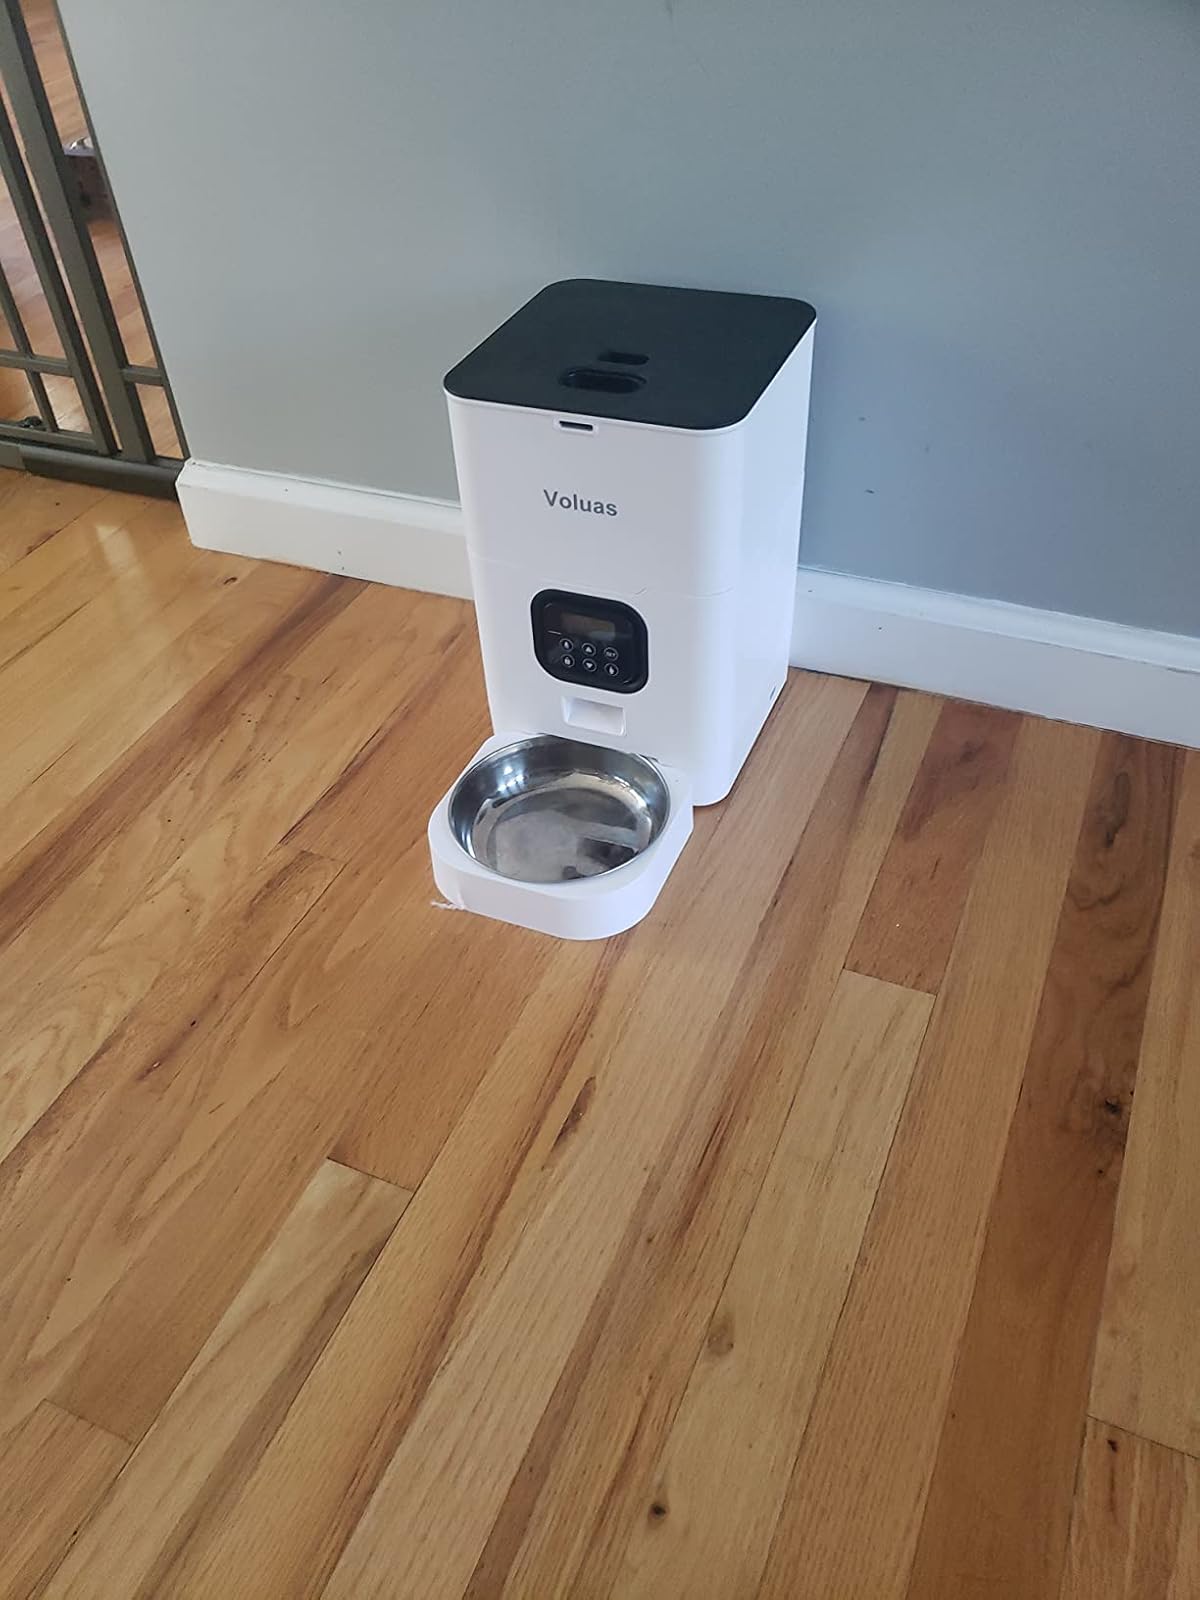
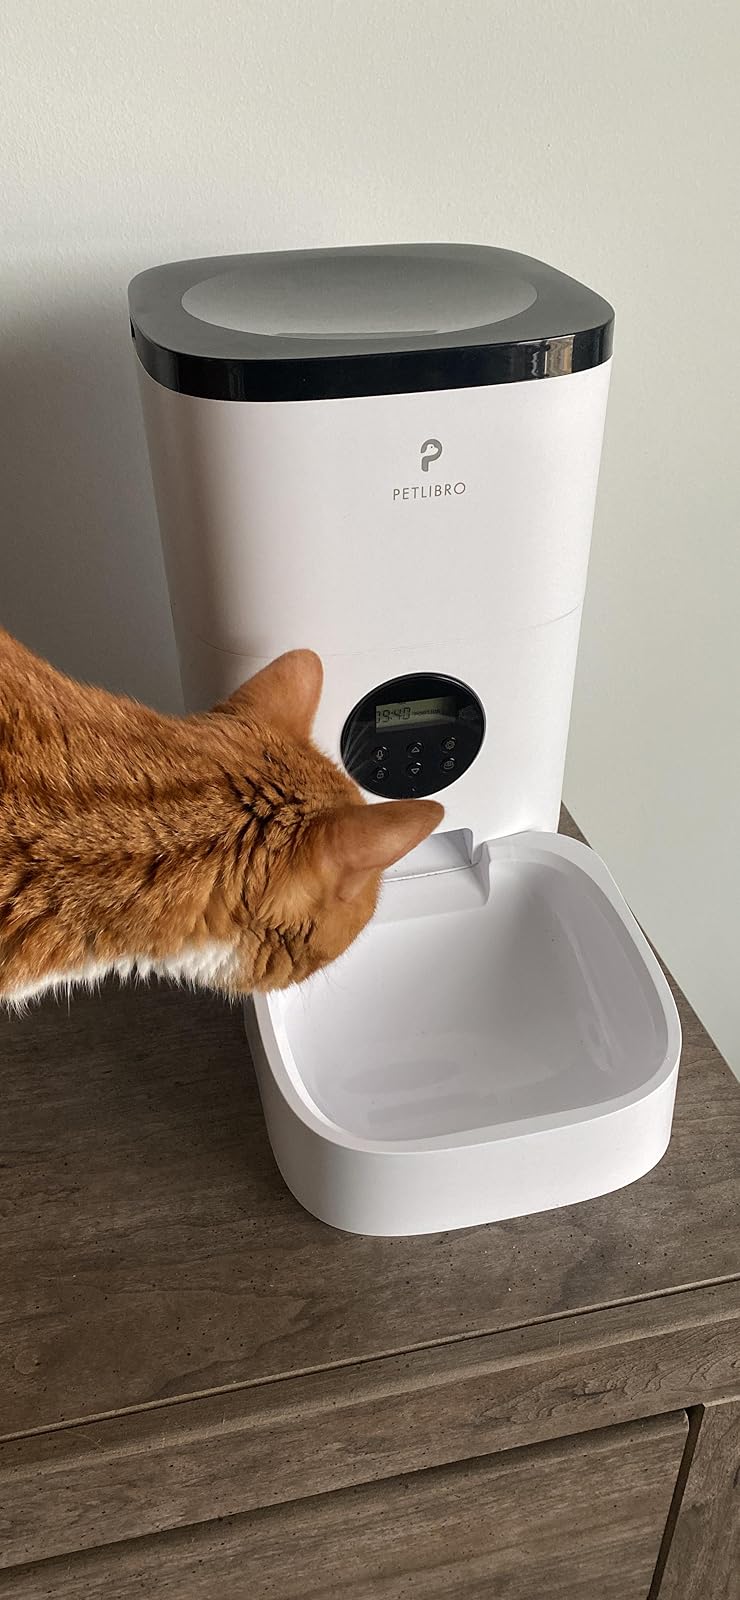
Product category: items_feeder
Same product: no